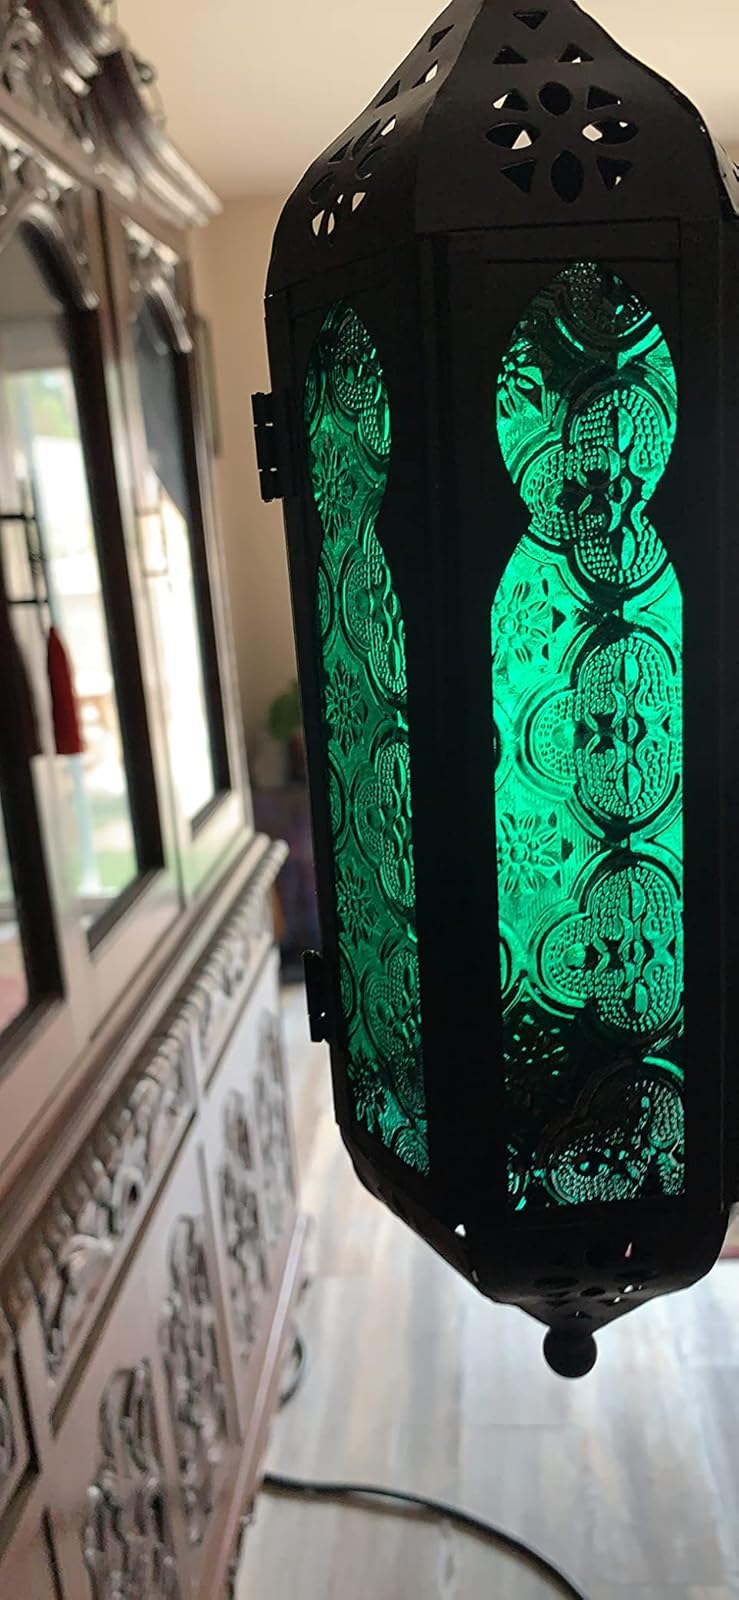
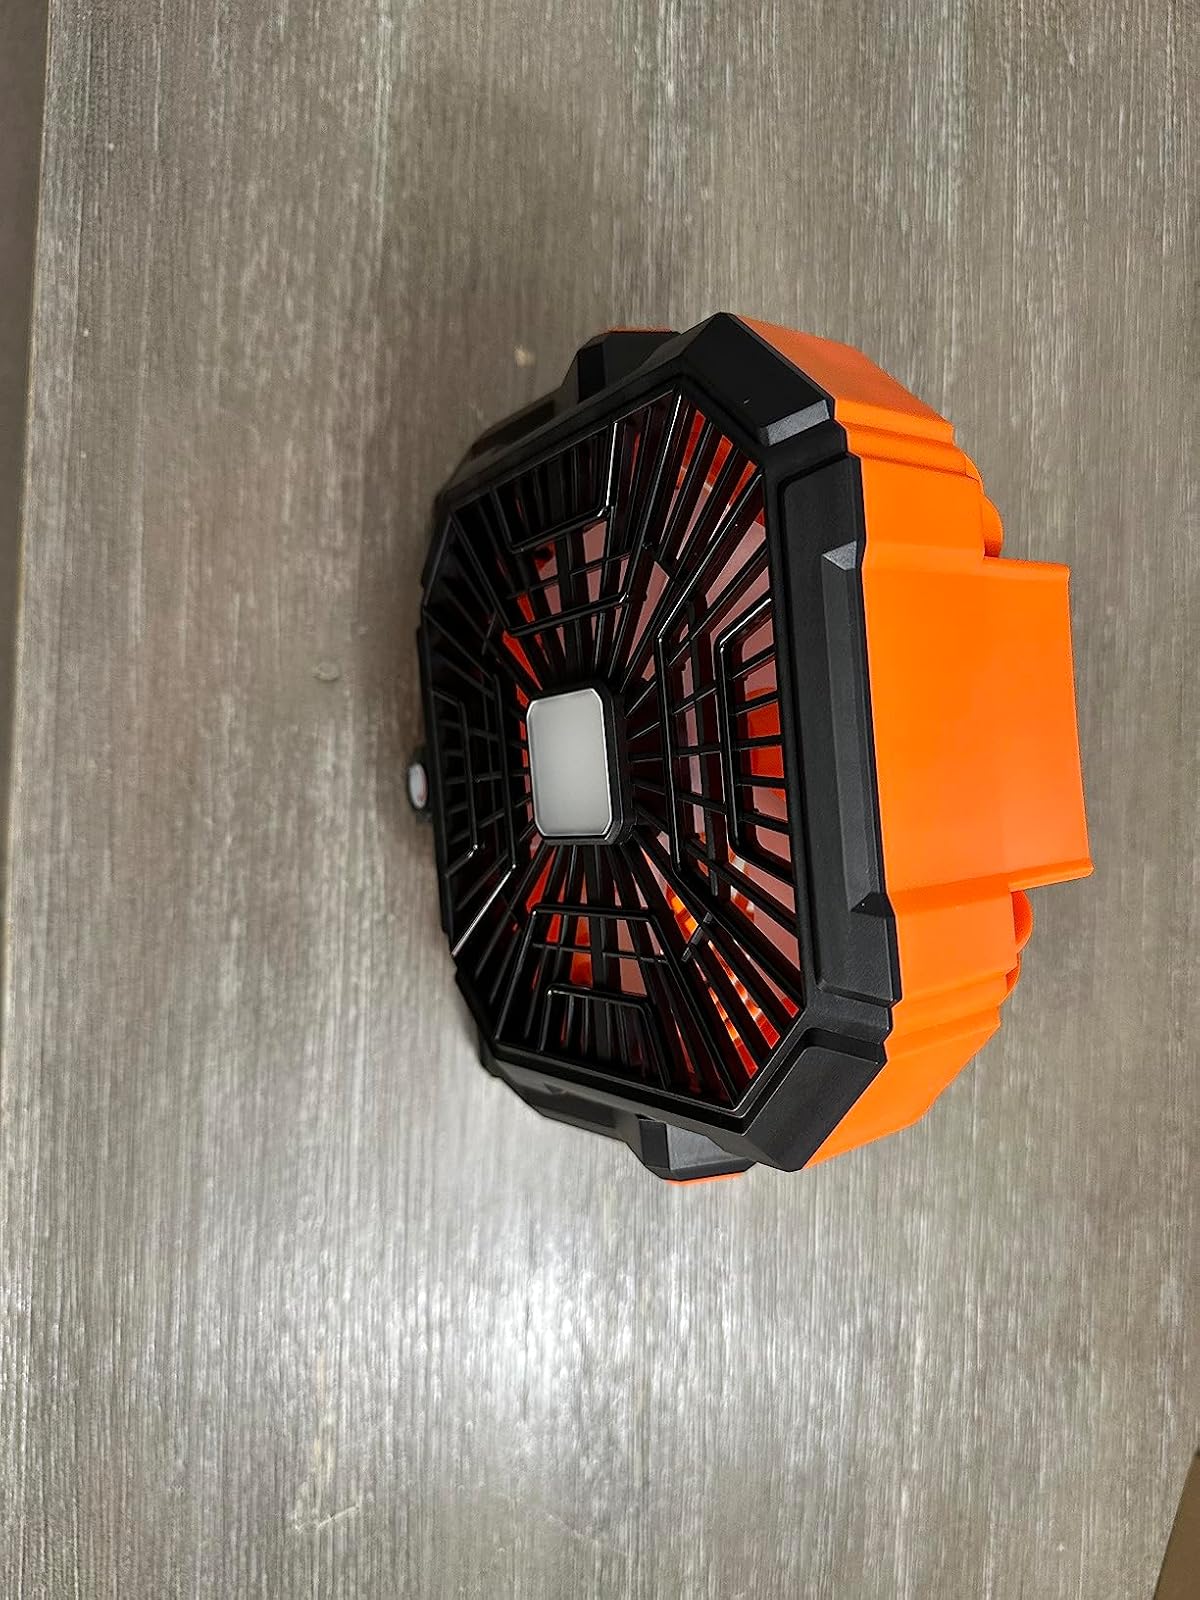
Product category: lantern
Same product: no